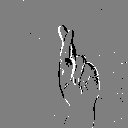
ASL letter: r